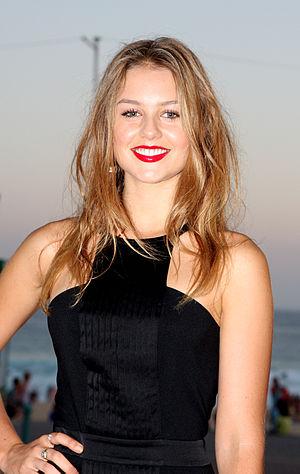
Marvel's Inhumans, ou simplement Inhumans, est une série télévisée américaine en huit épisodes de 43 minutes développée par Scott Buck et diffusée entre le 29 septembre et le 10 novembre 2017 sur le réseau ABC et en simultané sur le réseau CTV au Canada.